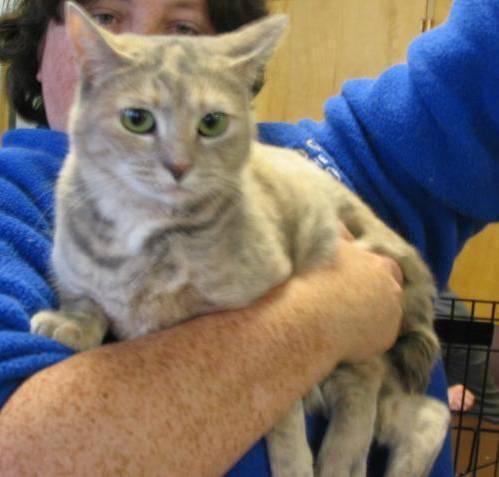
cat